Victor Olof

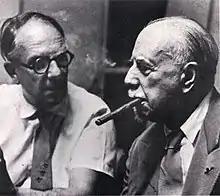
Olof (left) with Sir Thomas Beecham at an His Master's Voice recording session

Victor Olof (12 July 1898 – 3 November 1974) was an English musician, known first as a violinist and conductor and later as a record producer for Decca Records and subsequently for His Master's Voice.